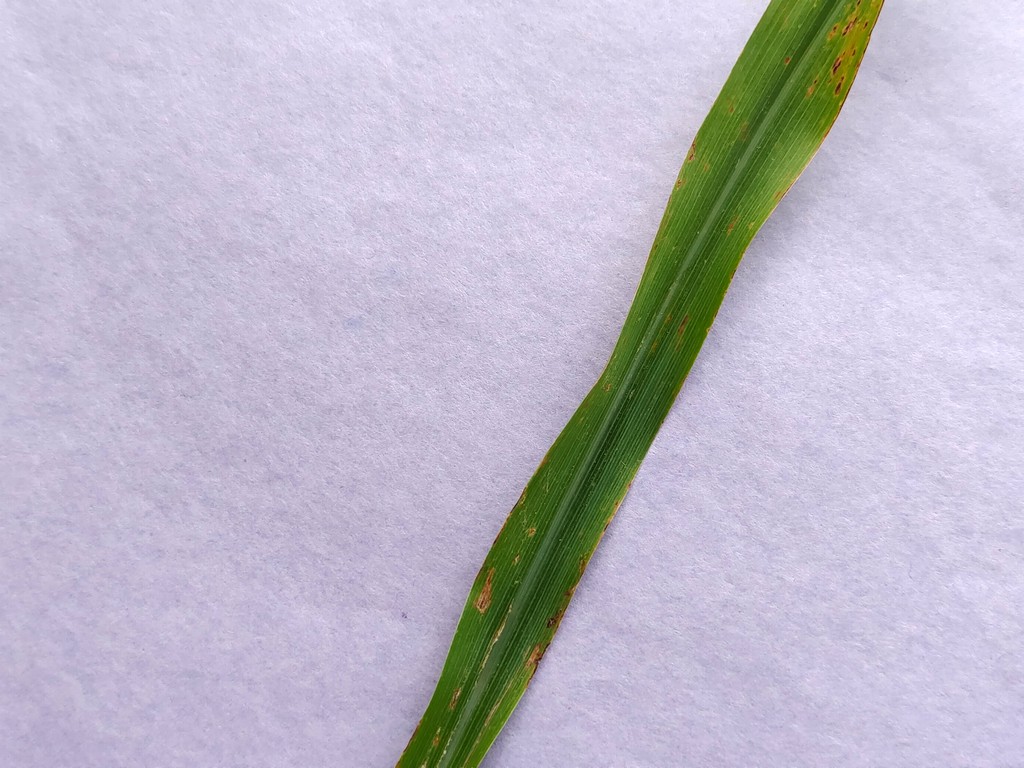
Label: Unhealthy